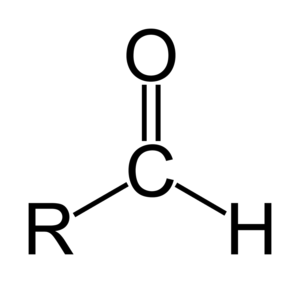
La formylation est une réaction organique dans laquelle un composé organique est substitué par un groupe formyle, menant à la synthèse d'un aldéhyde. En biochimie, la formylation de l'extrémité N-terminale est une partie importante de la synthèse peptidique chez les eubactéries.
Une liaison carbone-oxygène est une liaison covalente entre un atome de carbone et un atome d'oxygène, l'une des liaisons les plus abondantes — avec la liaison carbone-hydrogène et la liaison carbone-carbone — en chimie organique et en biochimie.